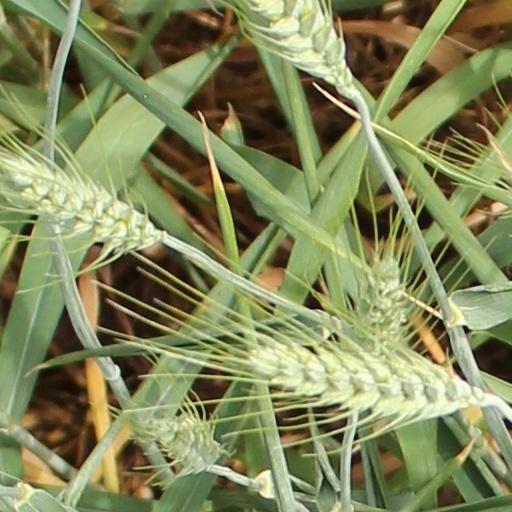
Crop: wheat